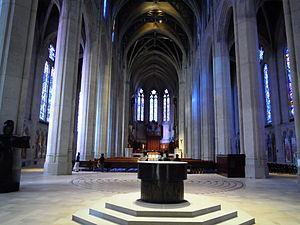
Grace Cathedral est une cathédrale épiscopalienne située dans le quartier Nob Hill de San Francisco.